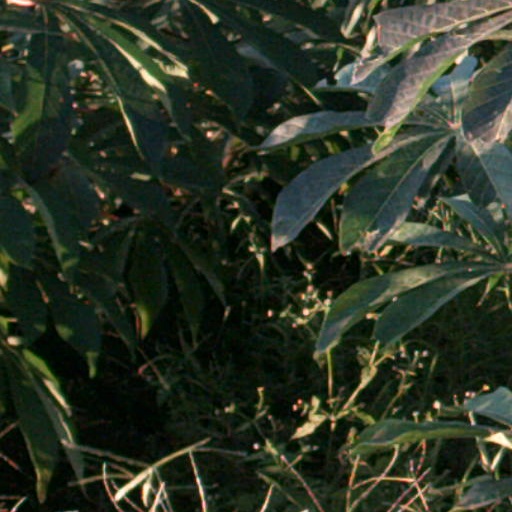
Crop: cassava